Girl (2020 film)

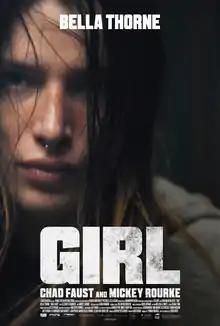
Theatrical release poster

Girl is a 2020 Canadian-American thriller film written and directed by Chad Faust. The film stars Bella Thorne as a young woman known only as Girl, who returns to her hometown with the intention of murdering her abusive father, only to discover that somebody else has already murdered him. The film's cast also includes Faust, Elizabeth Saunders, Mickey Rourke, Lanette Ware and Glen Gould. The film was shot in 2019 in Sudbury, Ontario.